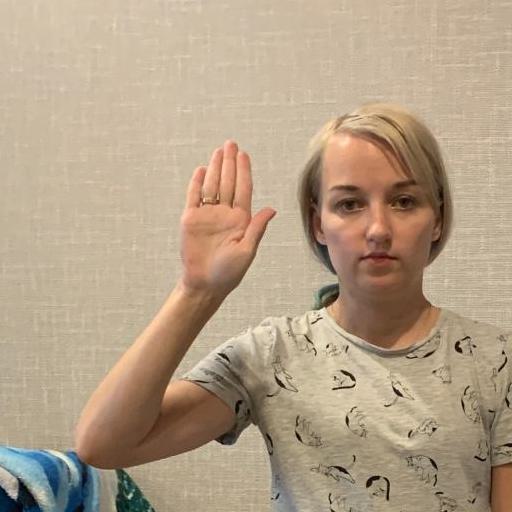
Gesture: stop